Aenne Burda

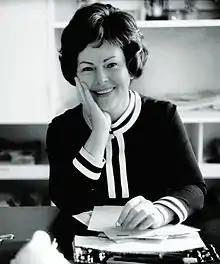

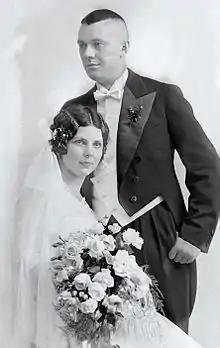
Aenne & Franz Burda in 1931

Aenne Burda (28 July 1909 – 3 November 2005), born Anna Magdalene Lemminger, was a German publisher of the Burda Group, a media group based in Offenburg and Munich, Germany. She was one of the symbols of the German economic miracle.